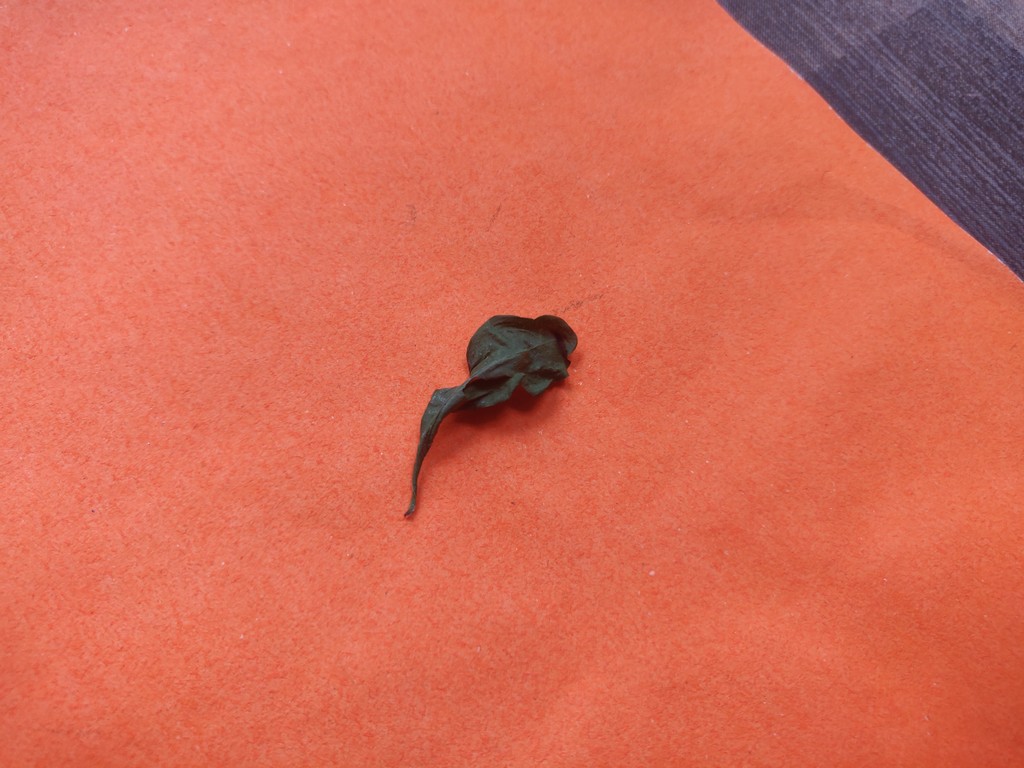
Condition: Dried
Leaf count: single
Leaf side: unknown